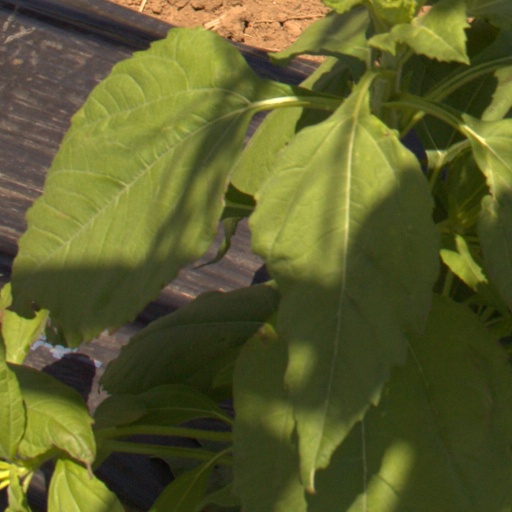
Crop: Jerusalem artichoke